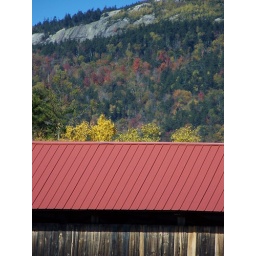
View of the mountain over the bridge roof